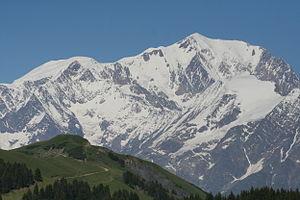
Le massif du Mont Blanc, versant surmontant le Val Montjoie. Au premier plan, le Mont Clocher (1976 m), avec une croix blanche érigée à son sommet. Photos prise des Saisies (73).
Le col des Saisies est un col routier alpin situé dans le département français de la Savoie à 1 633 m d'altitude. Il permet le passage entre la vallée du Beaufortain et celle du val d'Arly. À son sommet, se situe une station, Les Saisies, où se pratique des sports d'hiver, notamment le ski nordique.
Le mont Blanc, dans le massif du Mont-Blanc, est le point culminant de la chaîne des Alpes. Avec une altitude de 4 809 mètres, il est le plus haut sommet d'Europe occidentale et le sixième sur le plan continental en prenant en compte les montagnes du Caucase, dont l'Elbrouz est le plus haut sommet. Il se situe sur la frontière franco-italienne, entre le département de la Haute-Savoie et la Vallée d'Aoste ; cette frontière est l'objet d'un litige entre les deux pays.